Total organic carbon

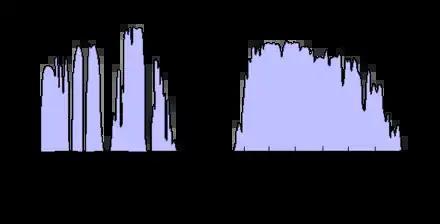
Plot of atmospheric transmittance in part of IR region showing CO absorbing wavelengths

A traditional NDIR detector relies upon flow-through-cell technology, where the oxidation product flows into and out of the detector continuously. A region of absorption of infrared light specific to CO, usually around 4.26 μm (2350 cm), is measured over time as the gas flows through the detector. A second reference measurement that is non-specific to CO is also taken and the differential result correlates to the CO concentration in the detector at that moment. As the gas continues to flow into and out of the detector cell the sum of the measurements results in a peak that is integrated and correlated to the total CO concentration in the sample aliquot.